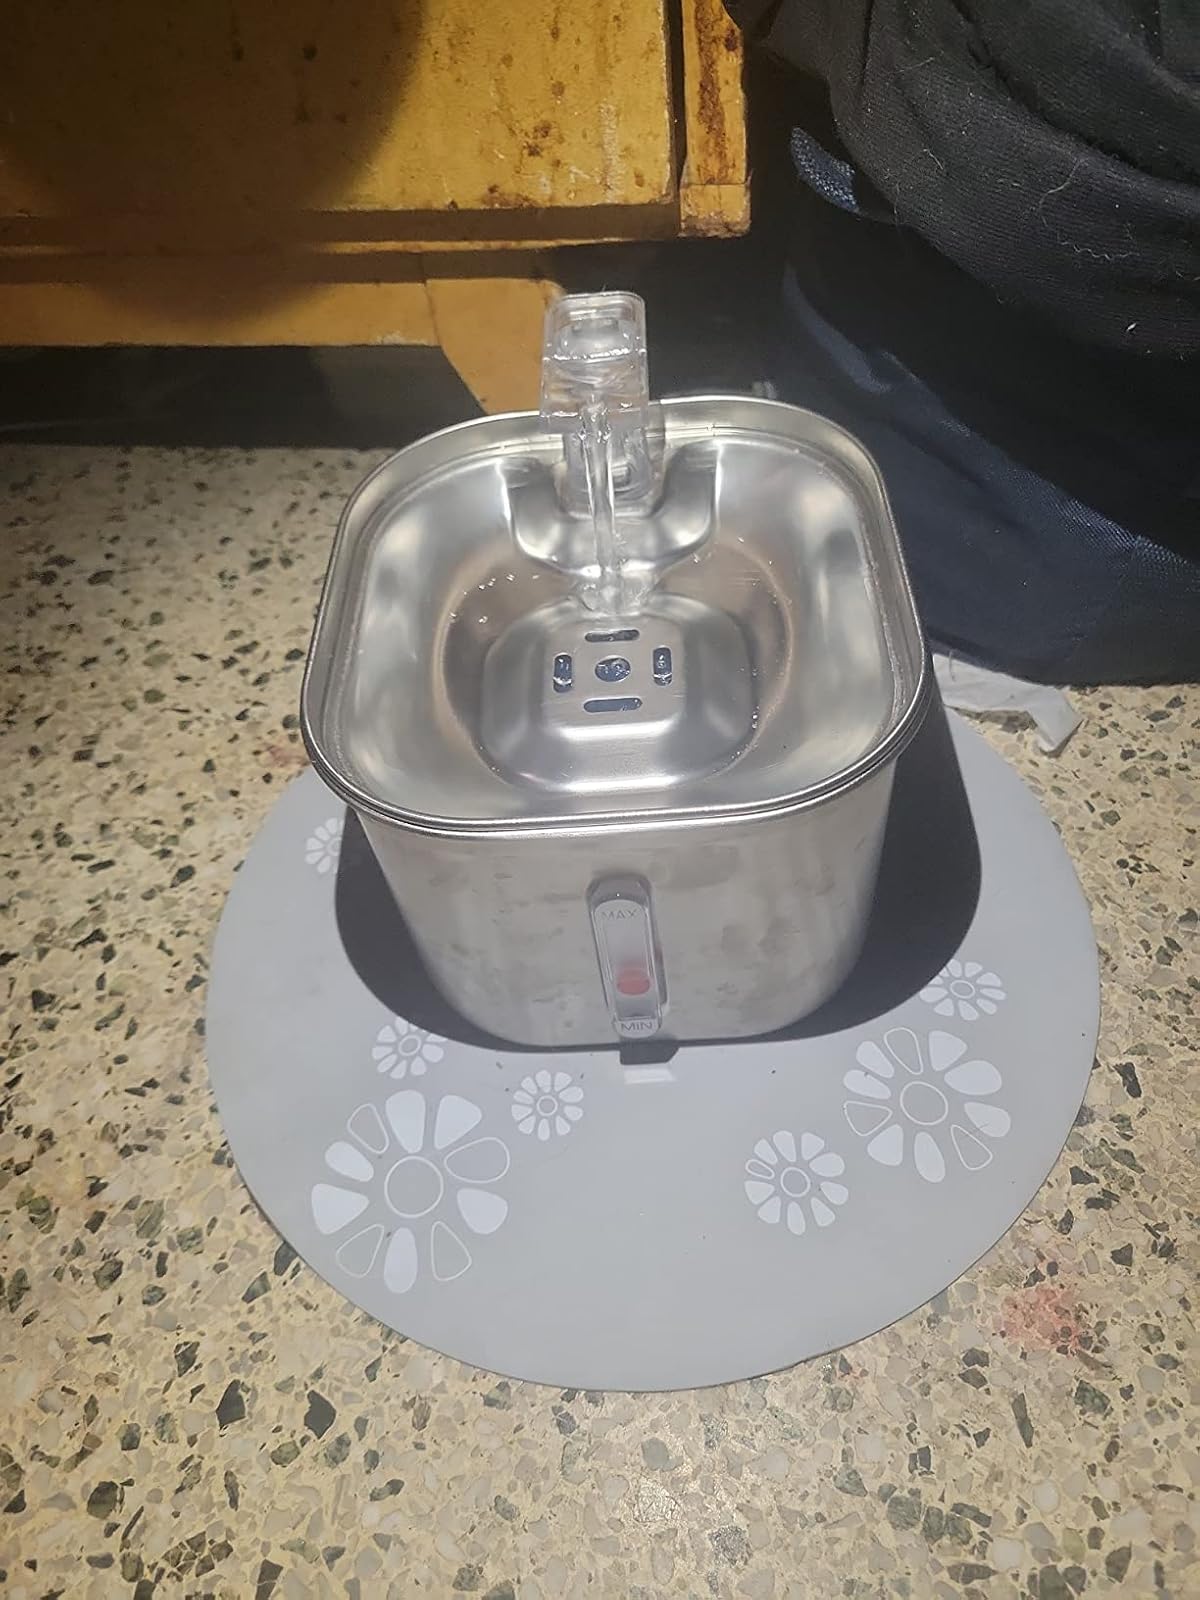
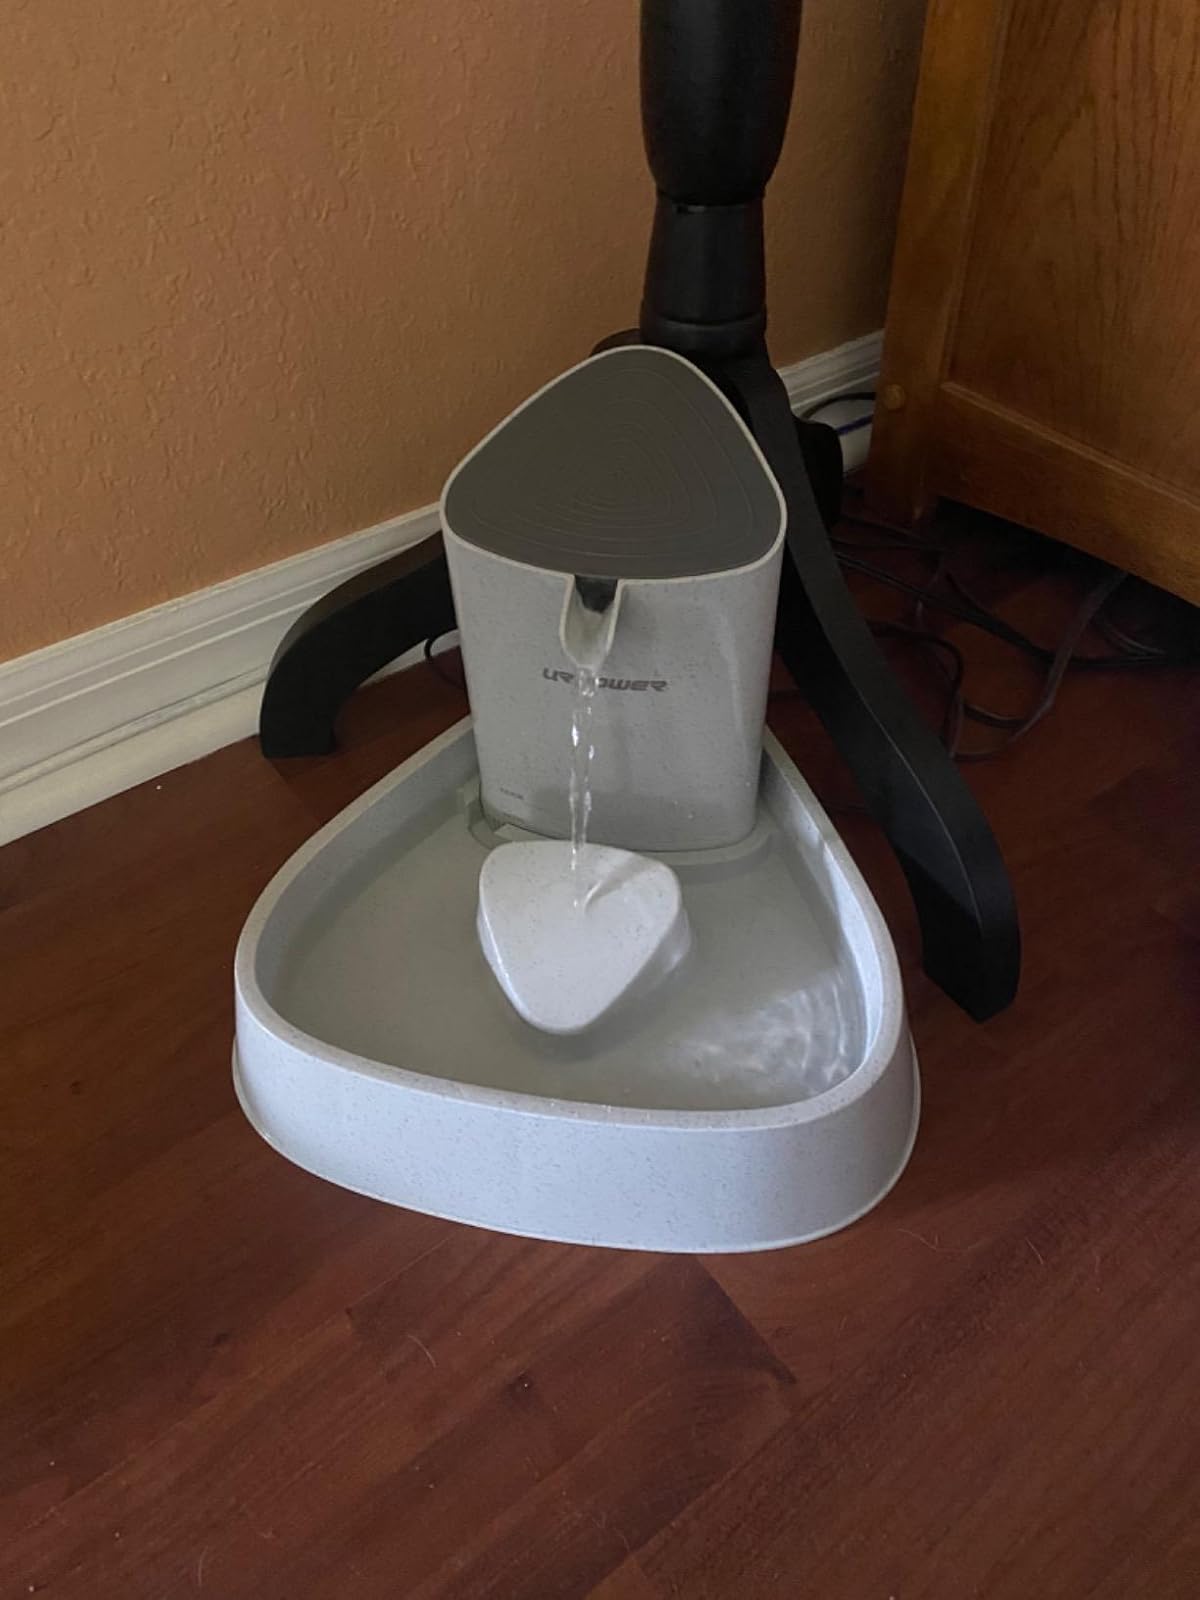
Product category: items_bowl
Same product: no